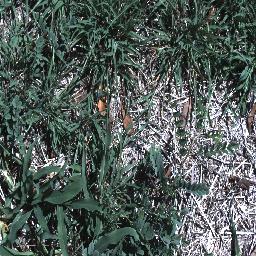
Label: negative